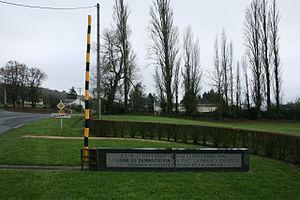
La ligne de démarcation est en France, pendant la Seconde Guerre mondiale, la limite entre la zone occupée par l'Armée allemande et la zone libre non occupée. Fixée par l’armistice du 22 juin 1940, elle est longue d'environ 1 200 km. Elle entre en vigueur le 25 juin 1940, après la signature de l'armistice entre l'Italie et la France du 24 juin.
Descartes est une commune française du département d'Indre-et-Loire, en région Centre-Val de Loire.
L'Abbé Henri Péan, né le 26 août 1901 à Saint-Léonard-en-Beauce et mort le 28 février 1944 à Tours, est un prêtre du diocèse de Tours, curé de Draché et de La Celle-Saint-Avant et un résistant.